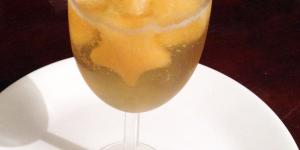
sorbete de melon y cava